John I. Thompson Grain Elevator and Coal Sheds

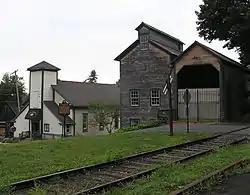
John I. Thompson Grain Elevator and Coal Sheds in Lemont

The John I. Thompson Grain Elevator and Coal Sheds was built in 1885 after the Lewisburg & Tyrone Railroad was connected to Bellefonte via Lemont. Coal was imported to the station, while grain was exported.